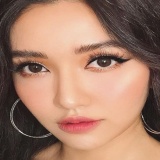
ca sĩ Bích Phương